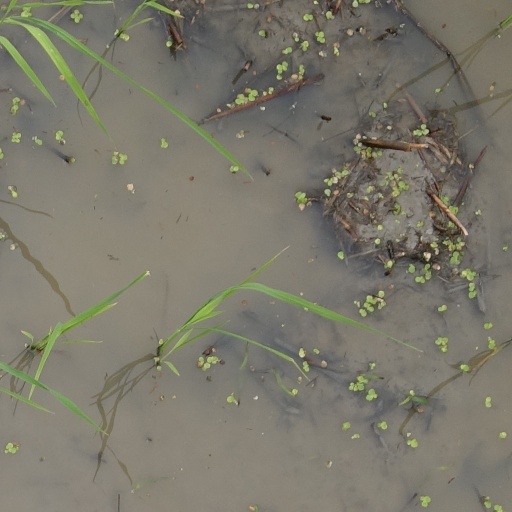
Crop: rice